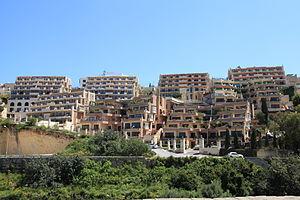
Is-Swieqi, connue aussi comme Swieqi, est une ville de Malte située sur les hauteurs de San Ġiljan.